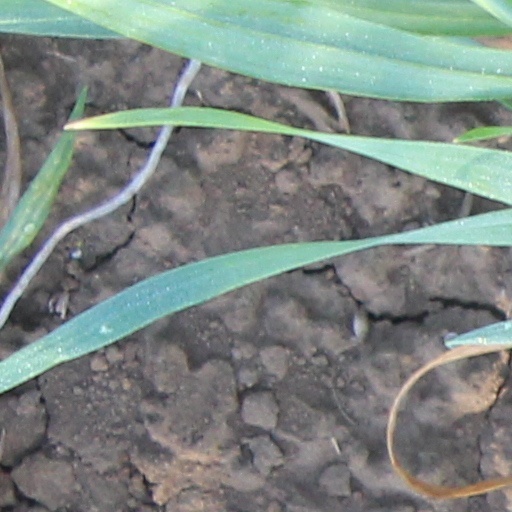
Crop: wheat